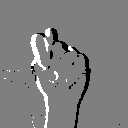
ASL letter: t